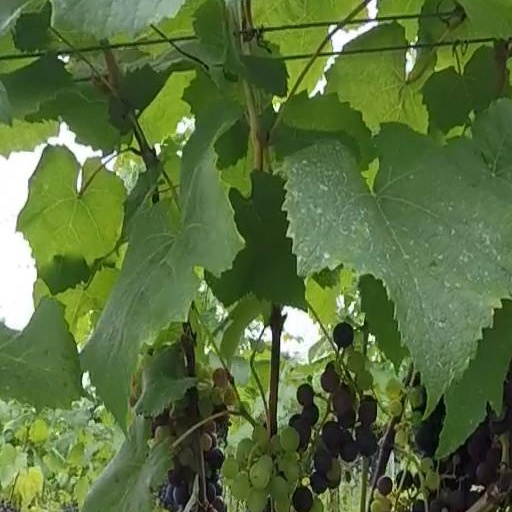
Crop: grape